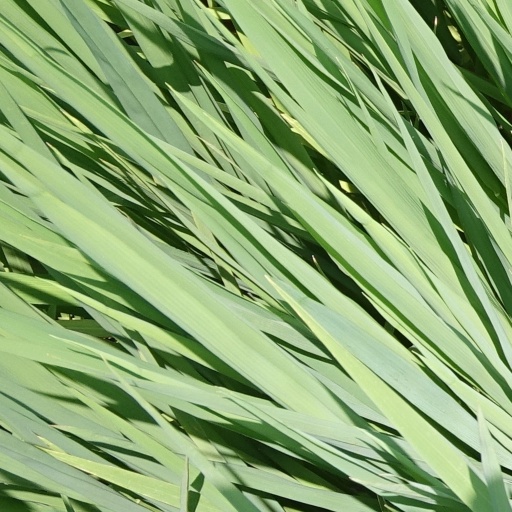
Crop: rice